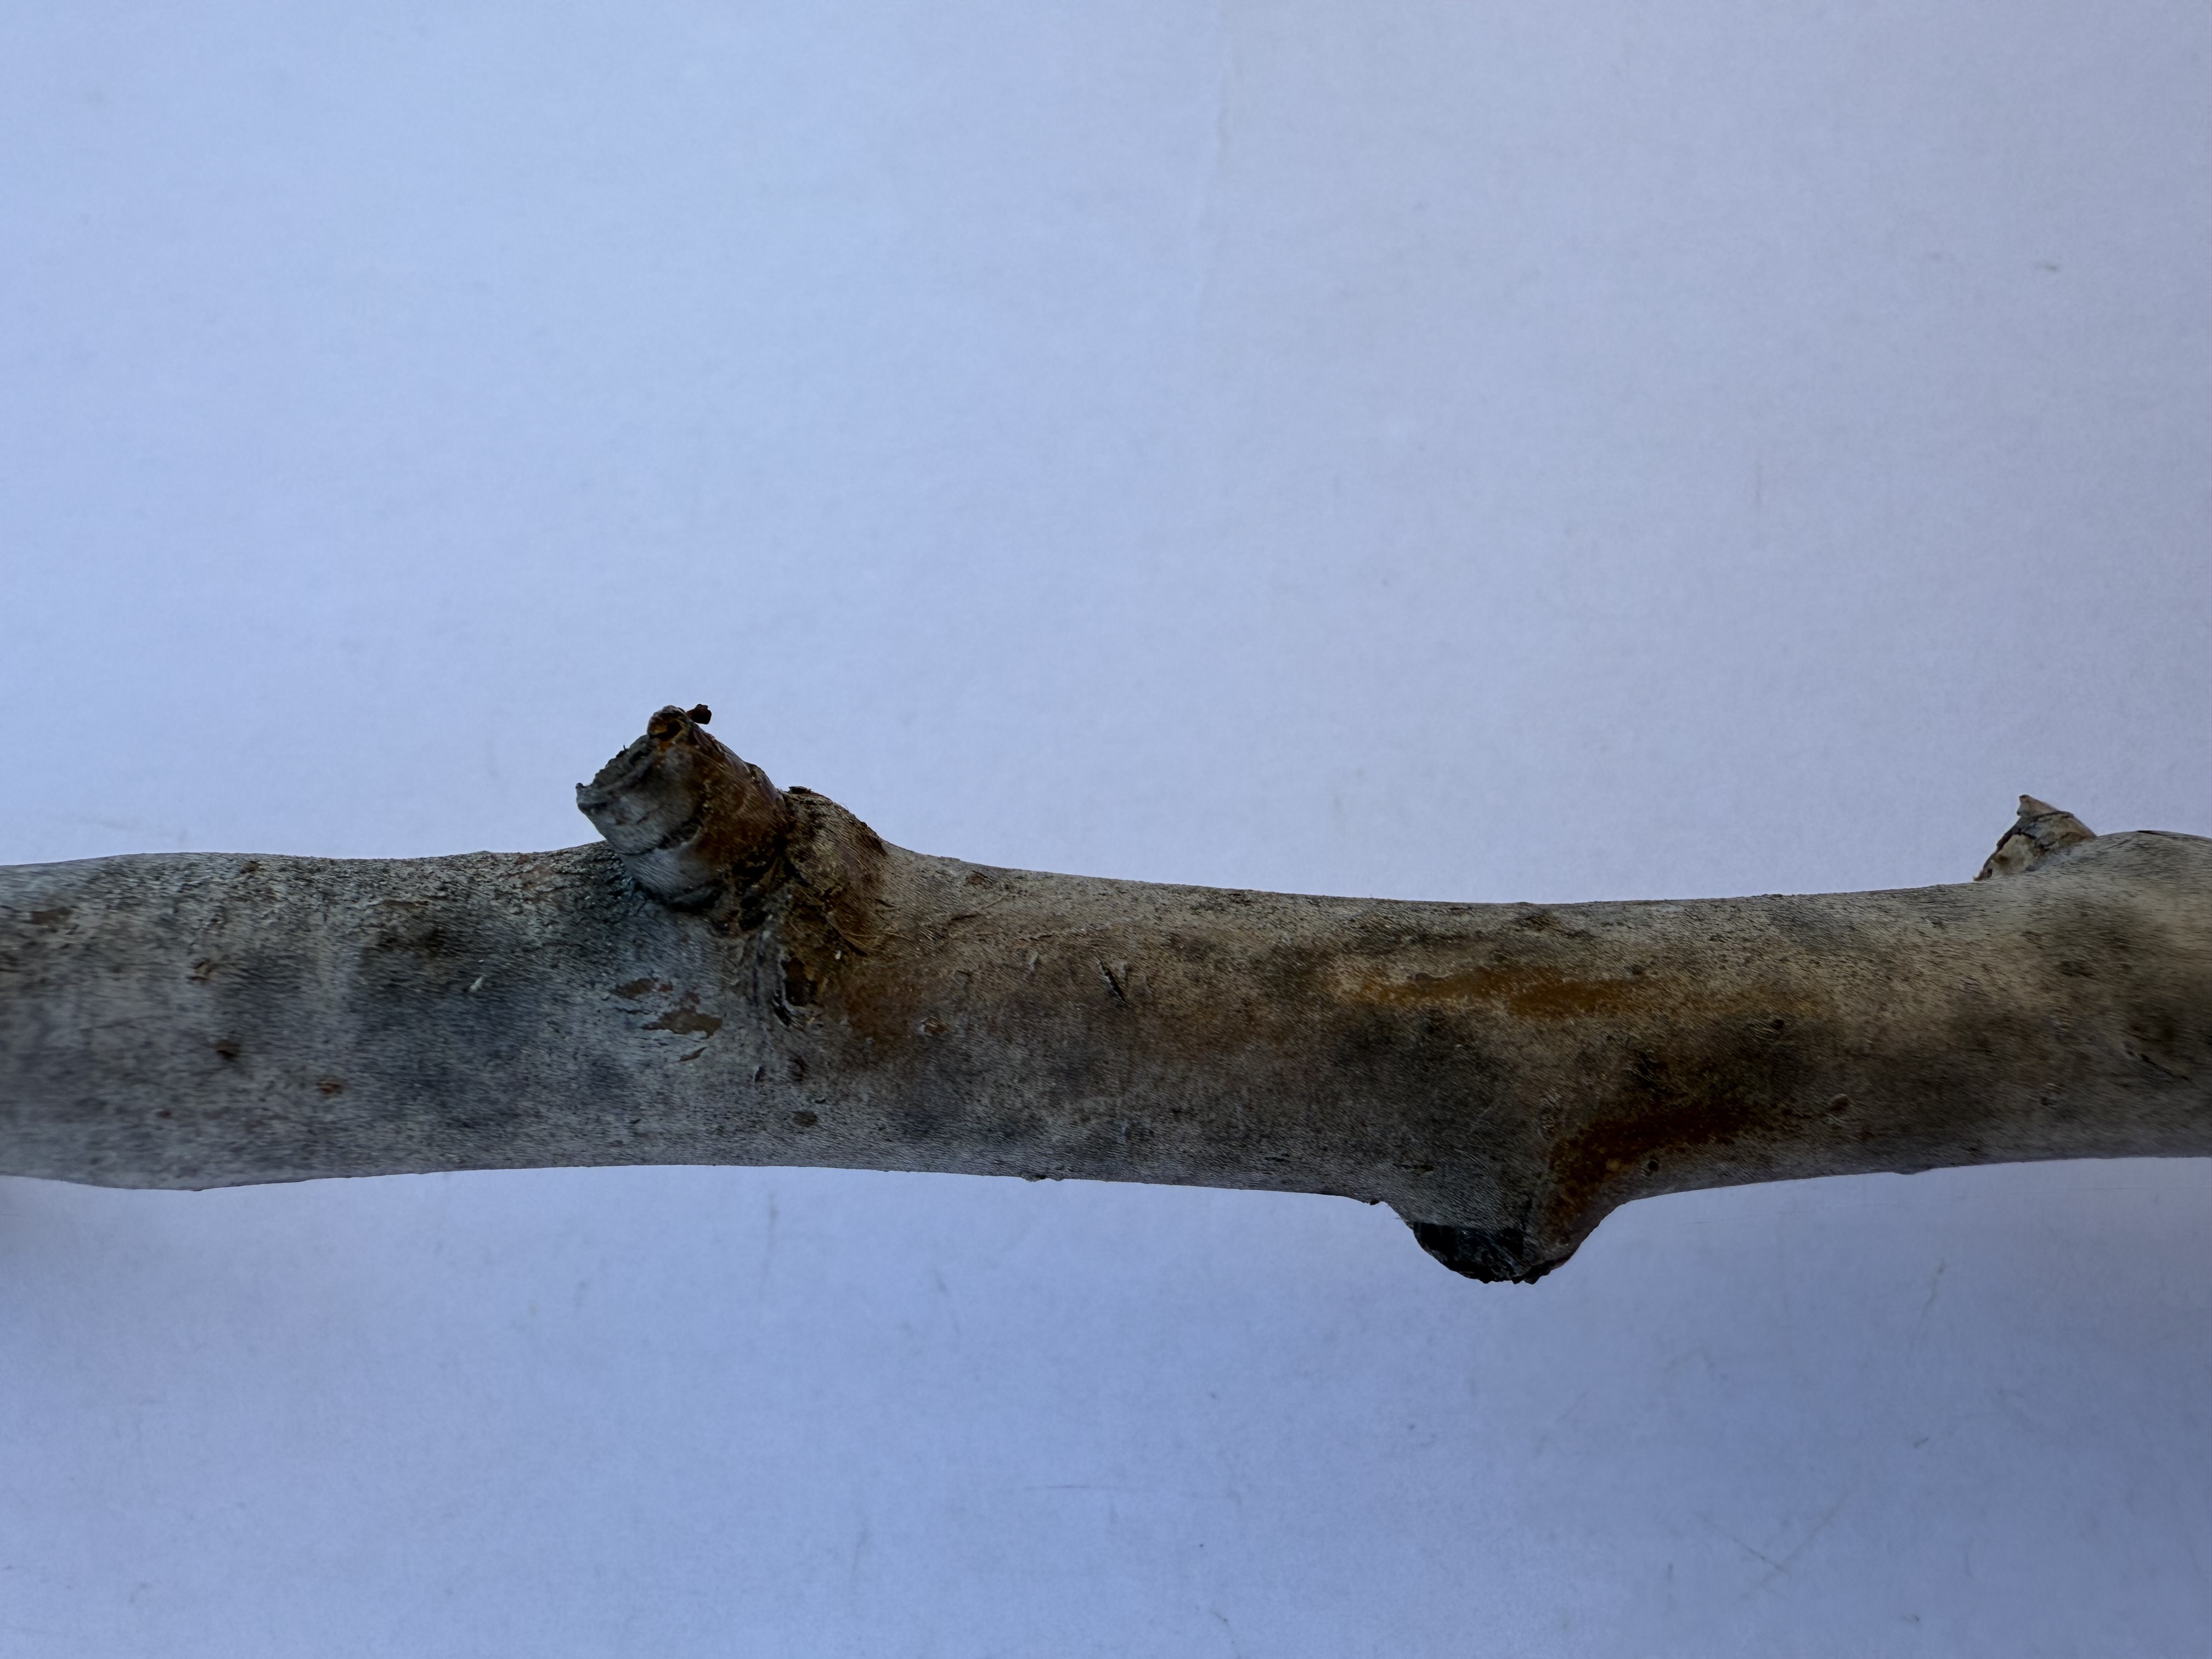
Variety: Kagizman Long Apple